Rissington, Hawke's Bay

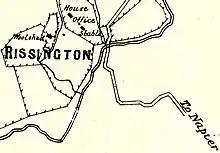
1882 map of Rissington

In November 1851, the Crown purchased the Ahuriri block for £1,500, described in 1855 as, "a million of acres at Ahuriri for a penny-three-farthings" an acre. However, the land around the Mangaone wasn't surveyed until 1861, when most of it was still under dense bush. There were reports of totara being floated down the river from the 1860s and two timber mills were still running in 1916. From 1861 the cleared land was used for large sheep stations, which were gradually split into smaller farms. Roads and other facilities spread, until cars and roads improved to put Rissington within a half hour journey from Napier, after which the area lost its post office, store, library hall and school.